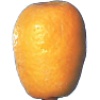
Label: kumquats